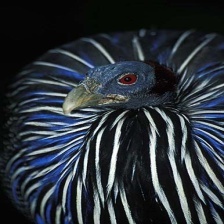
Species: VULTURINE GUINEAFOWL
Scientific name: ACRYLLIUM VULTURINUM